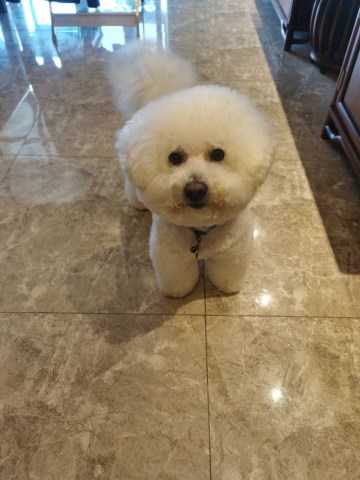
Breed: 3083-n000117-Bichon_Frise